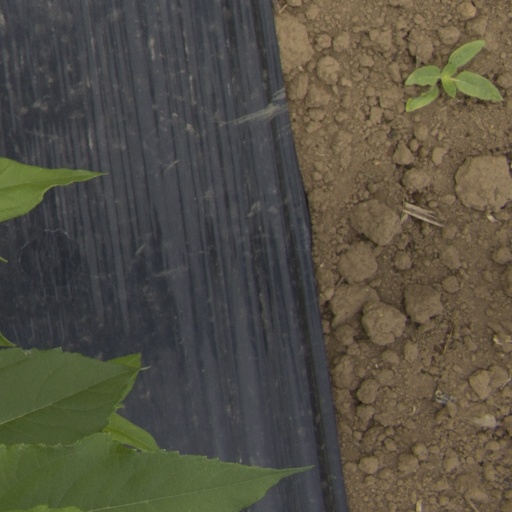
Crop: Jerusalem artichoke